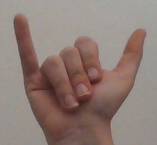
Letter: ya